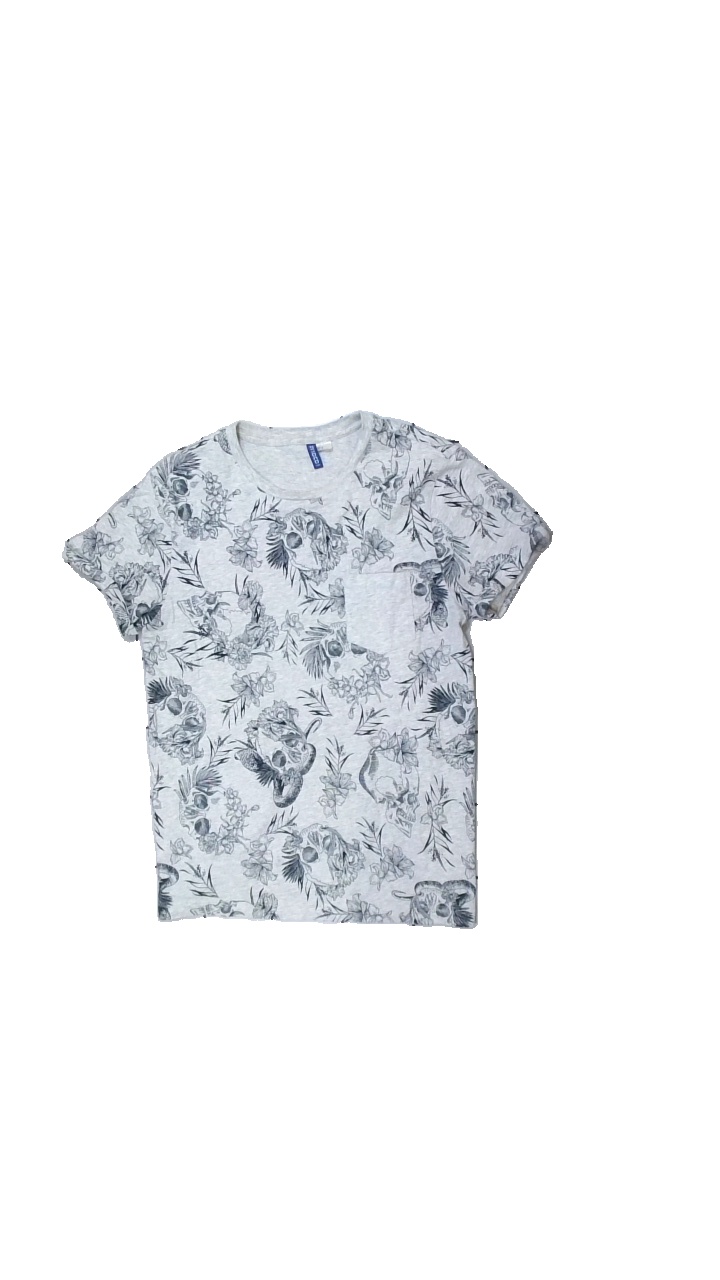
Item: T-shirt (Men)
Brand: H&m
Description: t-shirt med tryck
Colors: Grey, Black
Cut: C-collar
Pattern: Floral print
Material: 100% bomull
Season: All
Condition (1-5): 4
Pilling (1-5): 5
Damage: svett fläckar runt krage
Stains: Minor
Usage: Export
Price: <50